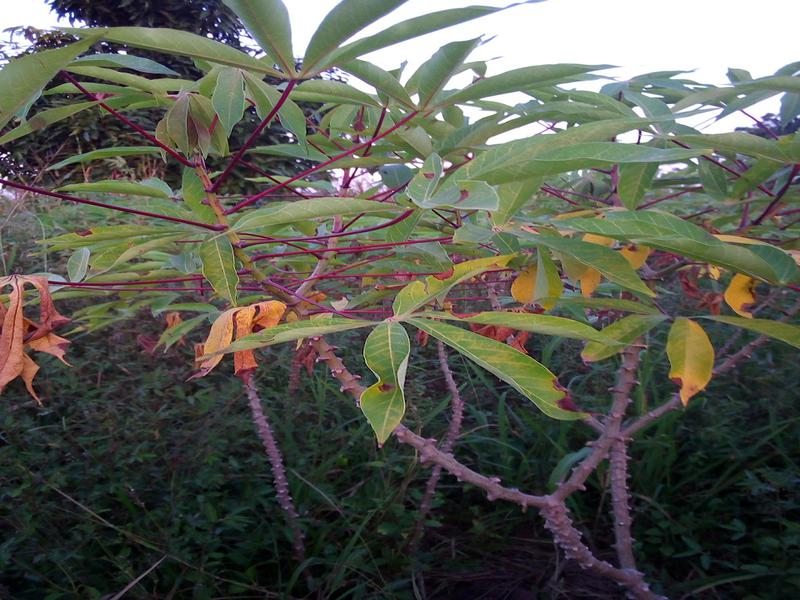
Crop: cassava
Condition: brown_streak_disease